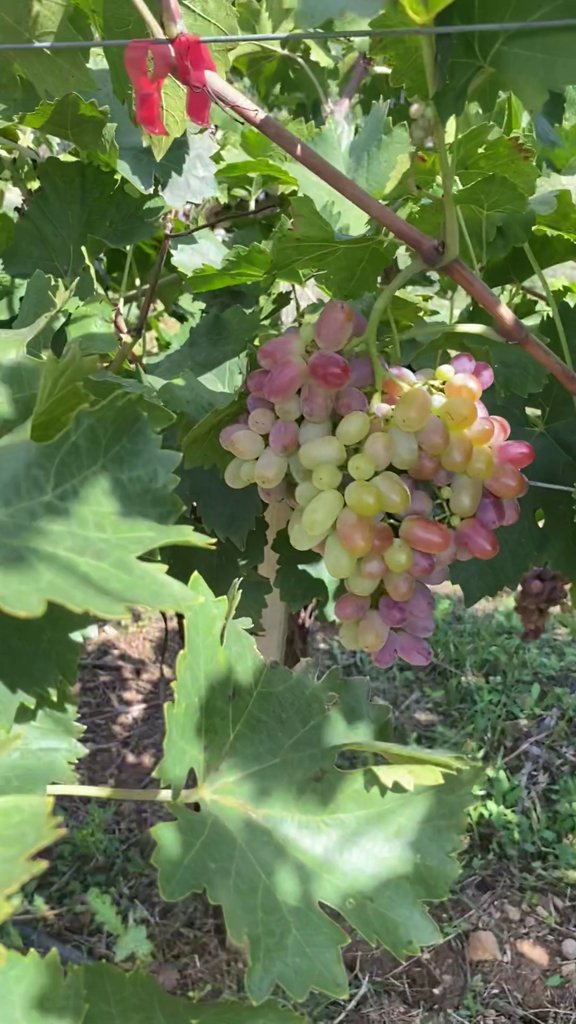
Berries visible: 75
Grape clusters: 2